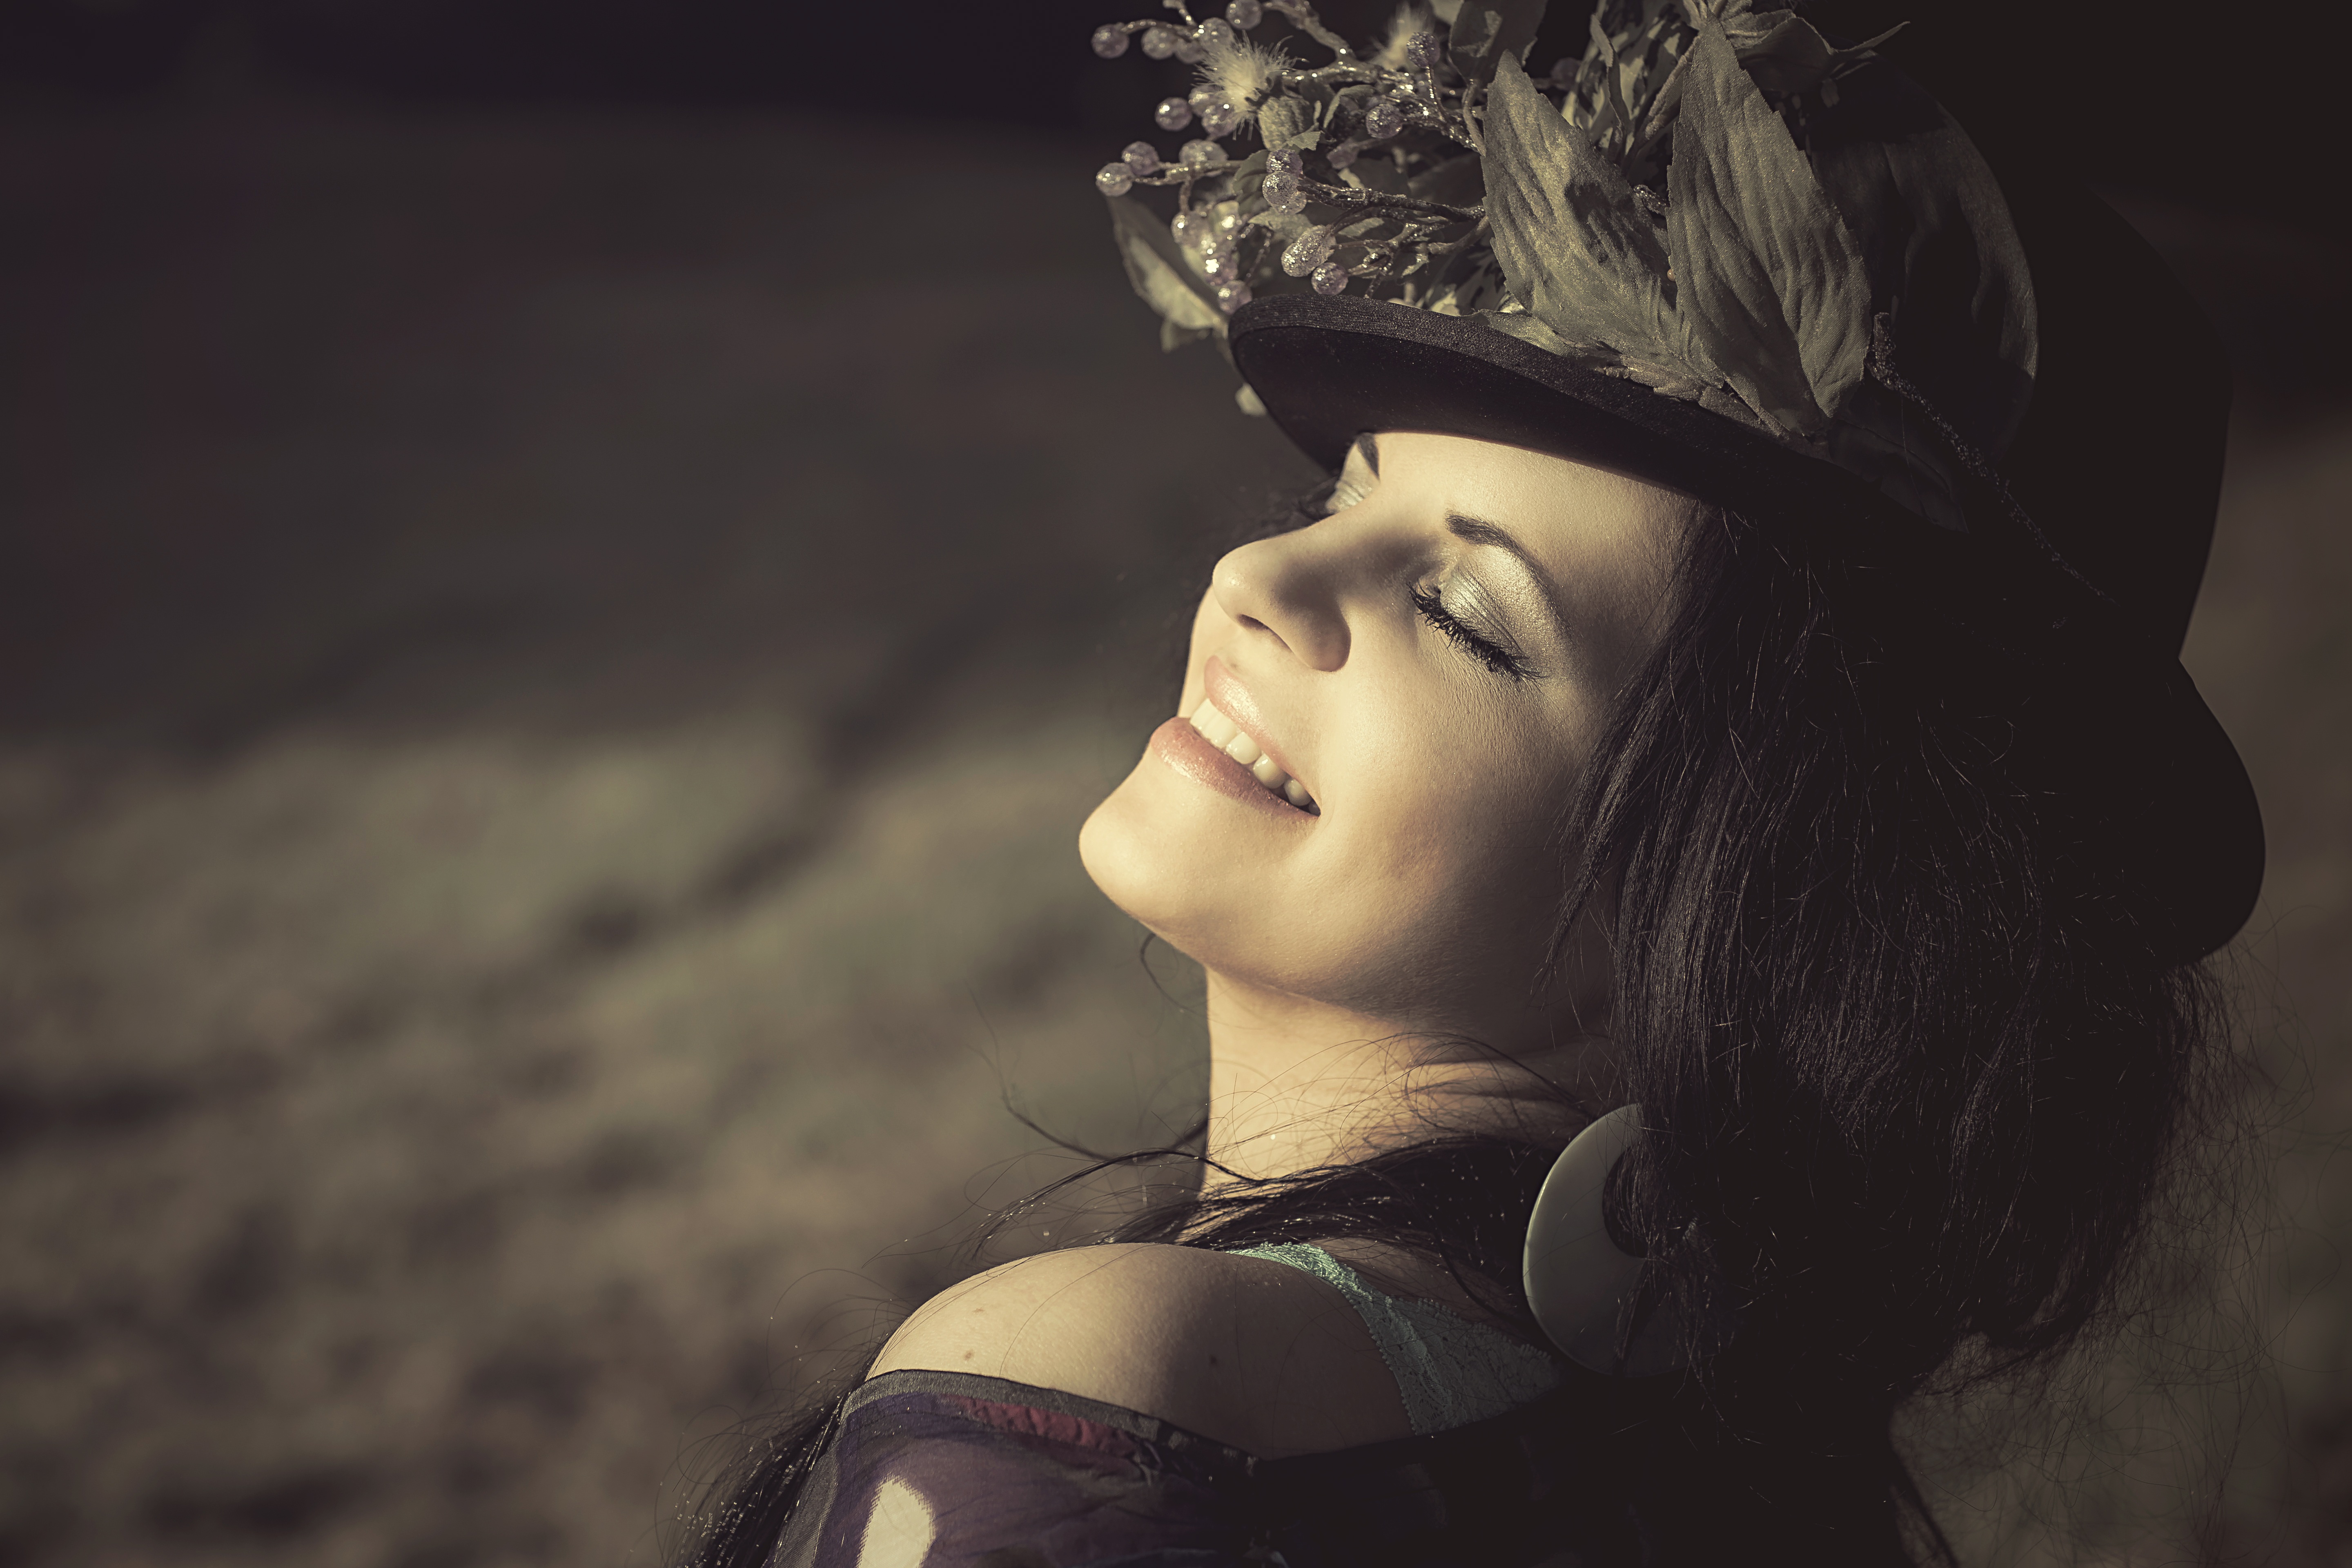
person, girl, woman, hair, photography, brunette, portrait, model, young, darkness, fashion, black, lady, healthy, smile, black hair, face, happy, eye, glasses, cap, head, photograph, skin, beauty, joy, all, beautiful, fantasy, organ, luck, emotion, cosmetics, feeling, wellness, eye shadow, photo shoot, joy of life, beauty queen, portrait photography, hair styling, flowered hat, shoulders bare